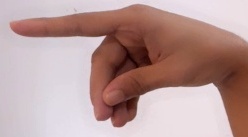
ASL sign: P